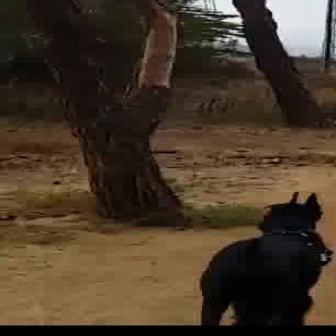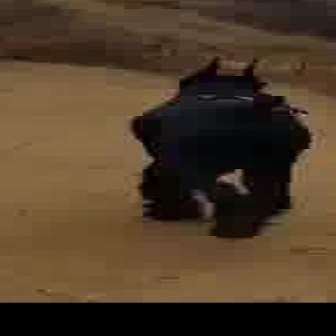
  Please identify the target specified by the bounding box [195,189,330,324] in the first image and locate it in the second image. Return the coordinates in [x_min,y_min,x_max,y_max] format.
Answer: [125,55,309,239]